Battle of Trent's Reach

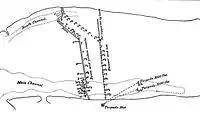
"A map of the boom at Trent's reach showing the locations of sunken ships, torpedo mines, and a net."

Confederate forces were under the direction of Commodore John K. Mitchell who commanded the James River Squadron in his flagship, the ironclad CSS "Fredericksburg". Weighing 700 tons, the "Fredericksburg" was a formidable opponent armed with one 11-inch smoothbore cannon and three smaller rifled guns. The ironclad rams CSS "Richmond" and CSS "Virginia II" also participated in the attack. "Richmond" weighed an estimated 800 tons and carried six guns. The 650 ton "Virginia II" was armed with four guns and had a crew of about 150 officers and men, the same complement as the other two ironclads. Confederate forces deployed eight other vessels, three of which were lashed to the sides of the ironclads and the torpedo boat CSS "Scorpion" was towed down river by the gunboat "Drewry". The other vessels were the gunboats "Nansemond", "Hampton", "Beaufort" and "Torpedo", each armed with one or two guns and displacing 100 to 200 tons. The torpedo boats CSS "Wasp" and CSS "Hornet" were the last two ships in the fleet. All three of the torpedo boats carried only one spar torpedo and they were not used in the engagement at Trent's Reach. Commodore Mitchell's orders were to take his squadron down the James River to attack a supply base at City Point which belonged to General Grant's Union Army that had recently taken over the area as part of the Petersburg Campaign. However, to get to the base, the rebels had to fight their way past multiple obstacles in and along the river, including warships, a naval mine field and net, Fort Brady, and four shore batteries.